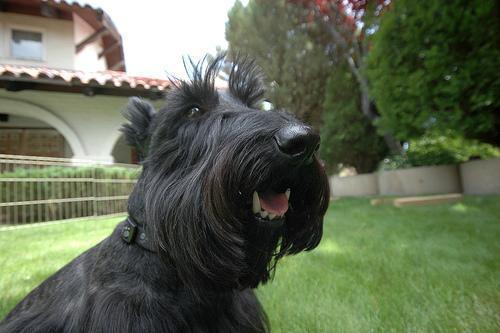
scottish terrier